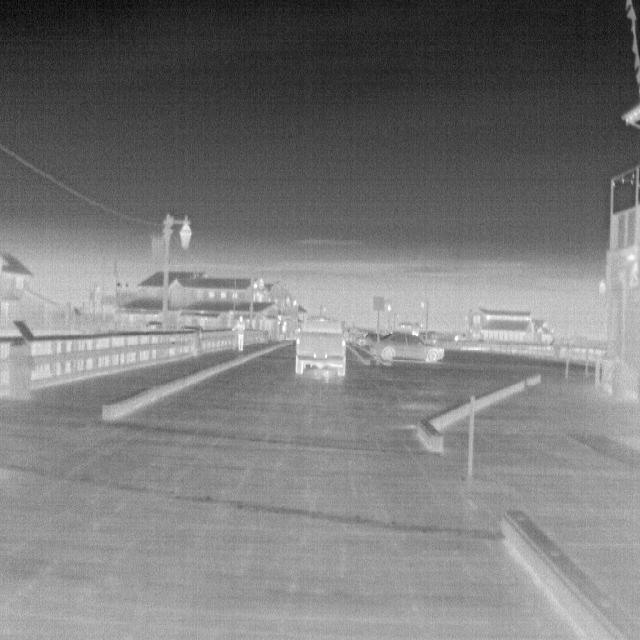
Detected objects:
label: person